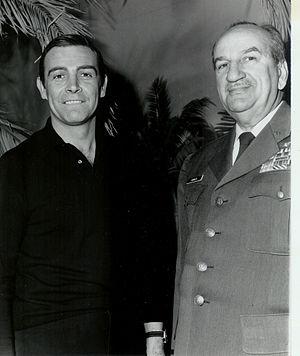
Opération Tonnerre est un film britannique de Terence Young, sorti en 1965. C'est le quatrième film de la série des James Bond instiguée par EON Productions. James Bond y est incarné par Sean Connery.